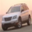
Label: automobile